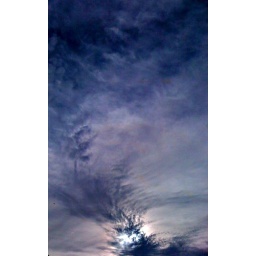
52 - Remarkable play of clouds in the sunset this evening! Looks almost like paint dripping into running water.